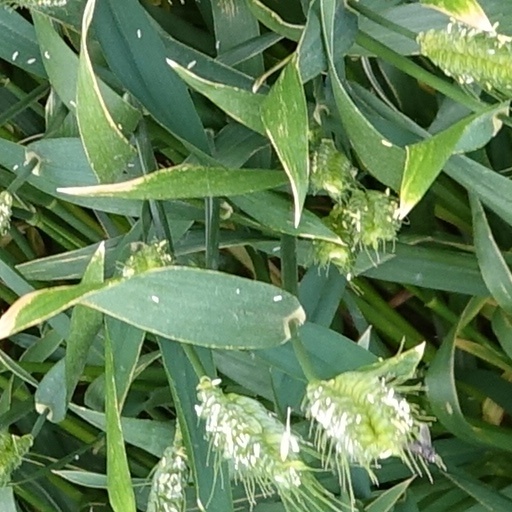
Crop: wheat